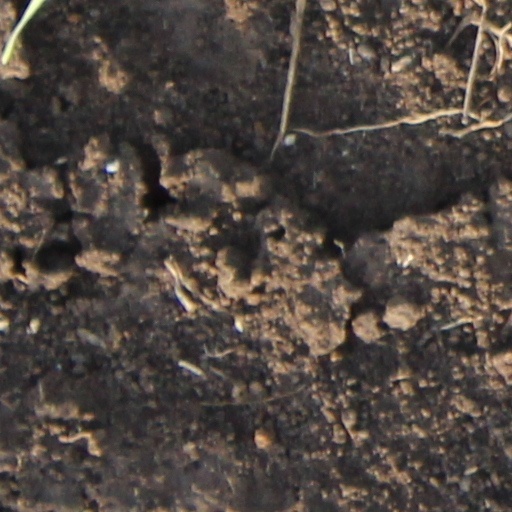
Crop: wheat